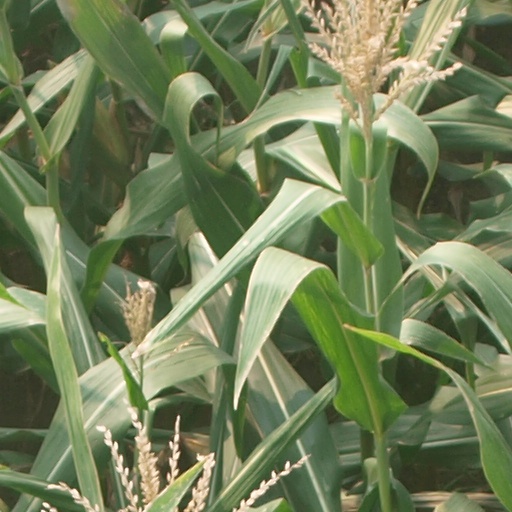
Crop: maize; corn